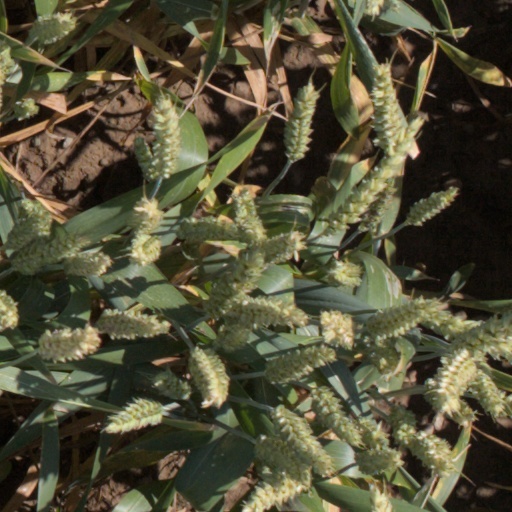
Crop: wheat